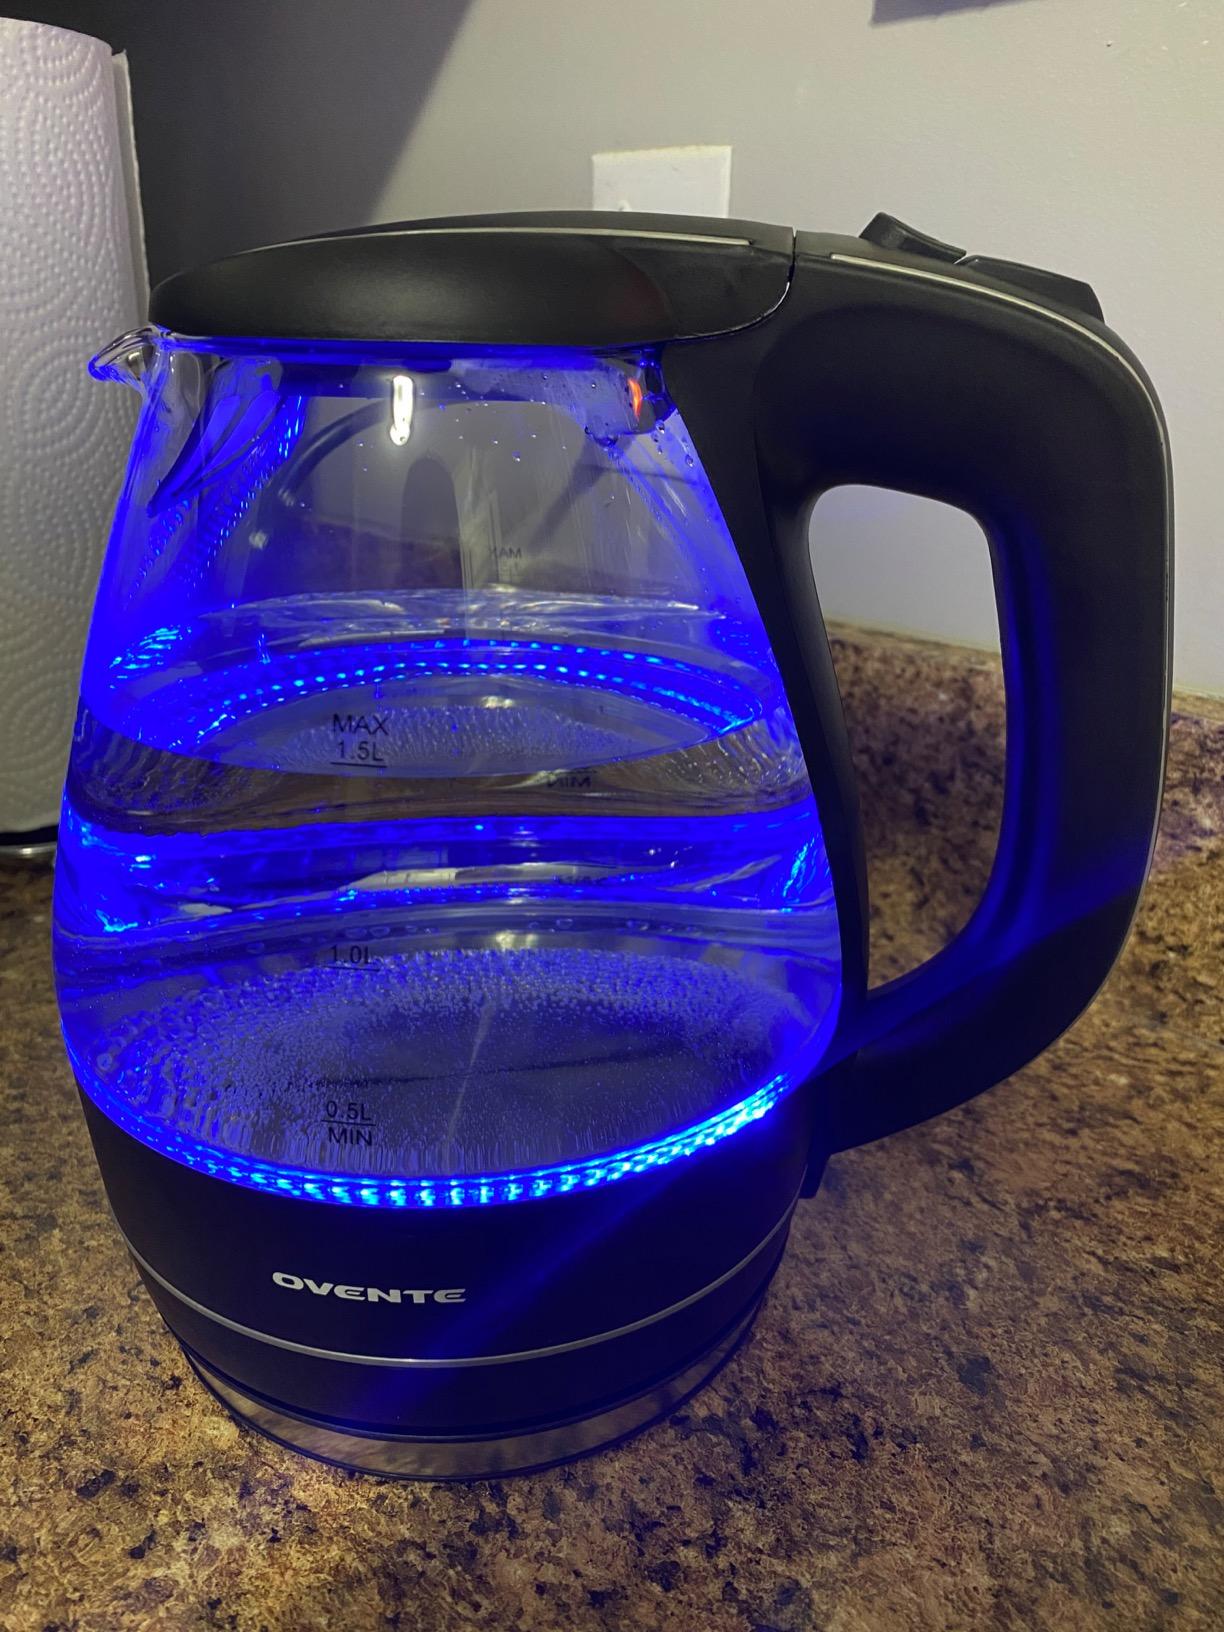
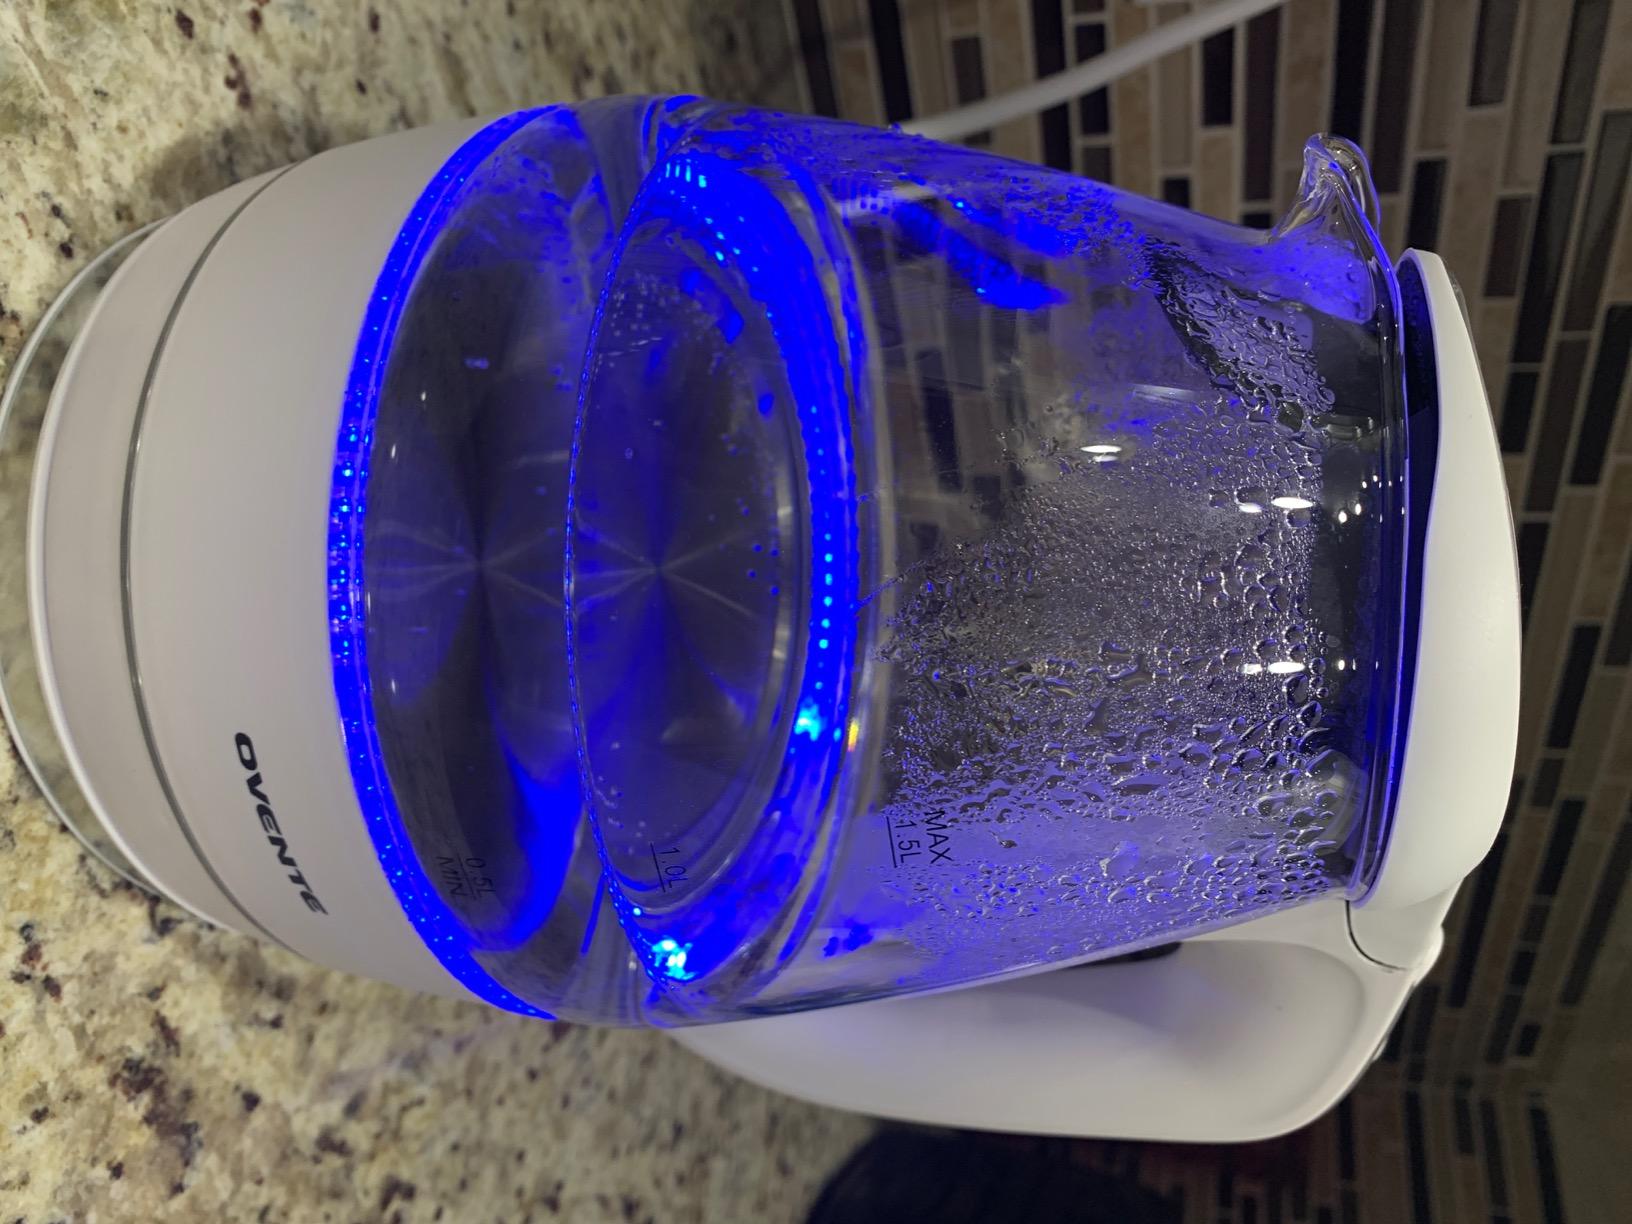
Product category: items_kettle
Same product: no